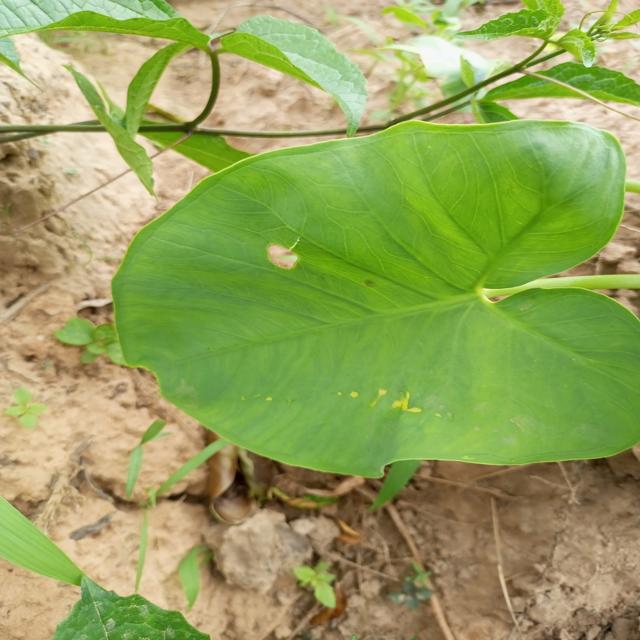
Label: Early_Blight